Holburne Museum

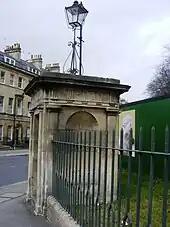
Watchman's box

Since 1916 the museum has been housed in the former Sydney Hotel at the end of Great Pulteney Street. The original design for the hotel, prepared by Thomas Baldwin in 1794, was a two-storey building which would serve the pleasure gardens, known as Sydney Gardens, laid out by Baldwin beyond. The gardens remain the only remaining eighteenth-century pleasure gardens (or Vauxhall) in the country.